Arvon Block

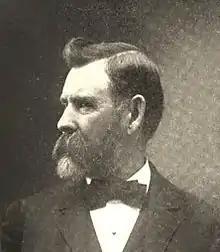
Robert Vaughn

The Arvon Block building was constructed by Robert Vaughn. Born in Wales in 1836, he emigrated to the United States in 1858. After some years spent with relatives, he arrived in the Montana Territory (which had been carved out of the Idaho Territory on May 28, 1864, while he was journeying there). He was the first homesteader in what was then Chouteau County (one of the nine original counties of Montana, which at the time covered about a sixth of the state), where he established a large farm and cattle and horse ranch on the Sun River near what is now the town of Vaughn, Montana. He built a luxurious two-story, sandstone mansion on the site of his homestead. He married 31-year-old Elizabeth Donahue, on August 26, 1886. She died on January 13, 1888, just 13 days after giving birth to the couple's first daughter and only child, Arvonia. Vaughn sold his ranch to "Captain" Thomas Couch, a Cornish immigrant and expert miner who managed the Boston and Montana Consolidated Copper and Silver Mining Company.